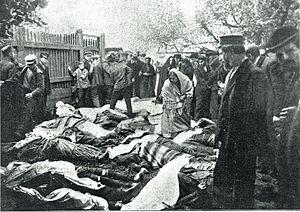
L’histoire des Juifs en Pologne a commencé il y a plus de mille ans. Elle comprend une longue période de tolérance religieuse et de prospérité de la communauté juive polonaise. À partir du xviiᵉ siècle, les Juifs sont victimes des nombreux conflits dus à l'absence d'un pouvoir fort en Pologne. Durant l'entre-deux-guerres, l'antisémitisme redouble. La communauté juive est presque entièrement détruite par les Allemands durant l’occupation allemande de la Pologne, lors de la Shoah.
Białystok est une ville polonaise de la voïvodie de Podlachie, située près de la frontière russe. Rattachée au royaume de Prusse en 1795, elle passe sous contrôle russe en 1807. Allemande en 1915, biélorusse en 1918, elle fait partie de la Pologne de 1920 à 1939. Envahie par l'Allemagne nazie en 1940, elle est cédée à l'Union soviétique à la suite du Pacte germano-soviétique. Le 27 juin 1941, cinq jours après le début de l'opération Barbarossa, elle tombe aux mains de l'Allemagne nazie qui immédiatement met en place la procédure de liquidation de la population juive.
Le mot pogrom signifie détruire, piller. Il est utilisé spécifiquement dans plusieurs langues pour décrire les attaques, accompagnées de pillages et de massacres, contre les Juifs en Russie, perpétrées par la majorité chrétienne, sans réaction des autorités ou avec leur assentiment, entre 1881 et 1921. Il désigne aussi, de façon générale, des violences et des émeutes sanglantes dirigées par une partie de la population contre des minorités ethniques, religieuses ou d'origine différente de cette population.
Le pogrom de Białystok s'est déroulé entre le 14 et le 16 juin 1906 à Białystok, faisant alors partie de l'Empire russe. Pendant le pogrom, entre 81 et 88 personnes ont été tuées et 80 blessées.